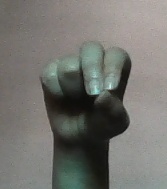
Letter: gaaf